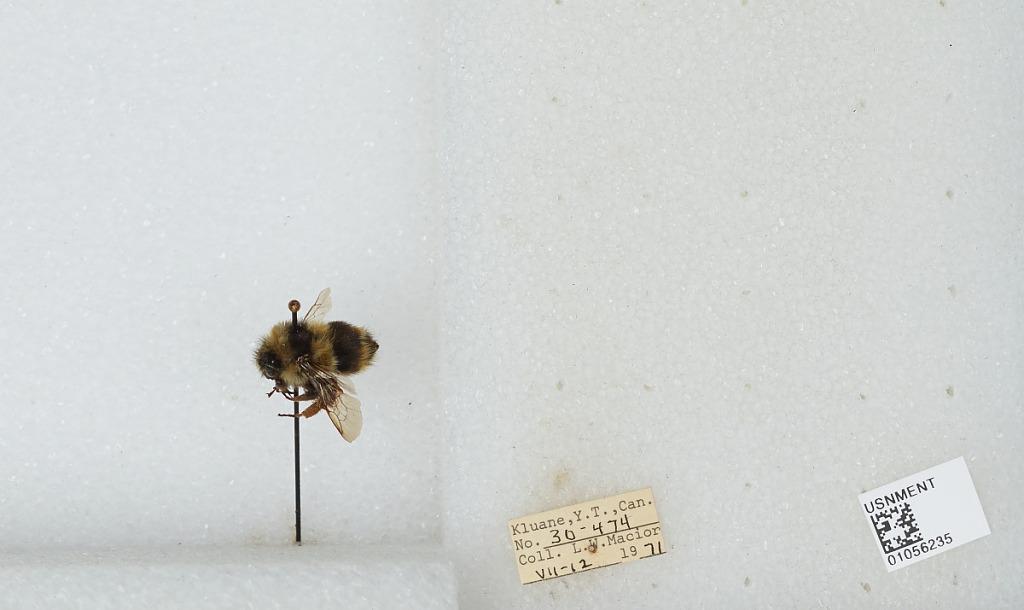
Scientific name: Bombus bifarius nearcticus
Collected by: L. Macior
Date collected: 1971-7-12
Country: Canada
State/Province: Yukon Territory
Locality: Kluane
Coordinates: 60.75, -139.5